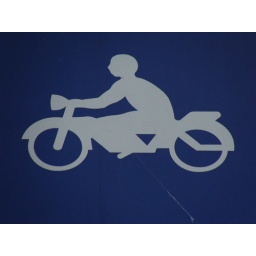
Detail from a road sign in Hungary. Modelled by Tintin.